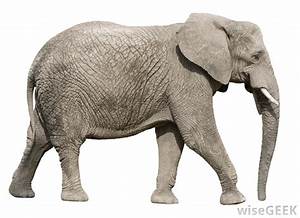
Label: elefante